History of Michigan Wolverines football in the Elliott years

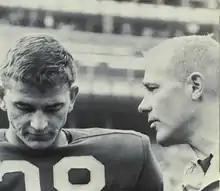
Quarterback Bob Timberlake confers with Bump Elliott in 1964.

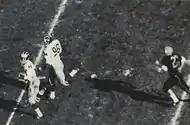
Mel Anthony runs 84 yards for a record-setting touchdown in the 1965 Rose Bowl.

In its sixth year under Bump Elliott, the 1964 Michigan team compiled a 9–1 record and won the Big Ten Conference championship for the first time since 1950. Although no post-bowl polls were taken in the 1964 season, the Wolverines finished the regular season ranked No. 4 in both the AP and UPI polls.